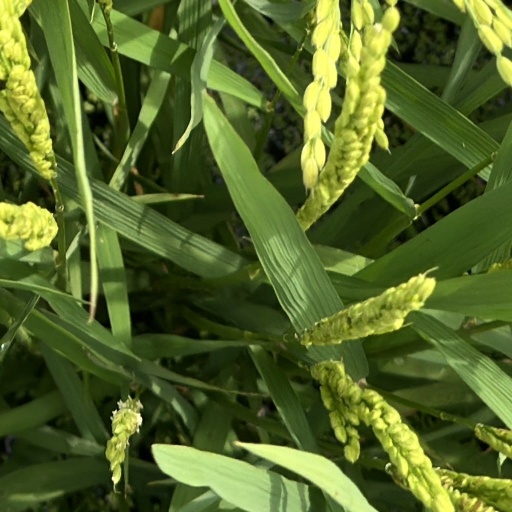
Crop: rice